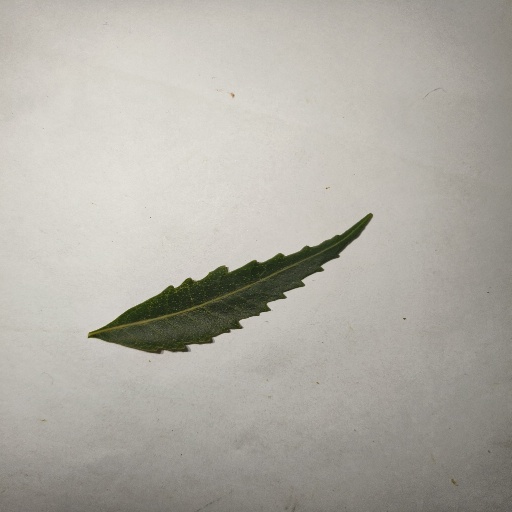
Species: Neem
Leaf condition: Healthy Leaf